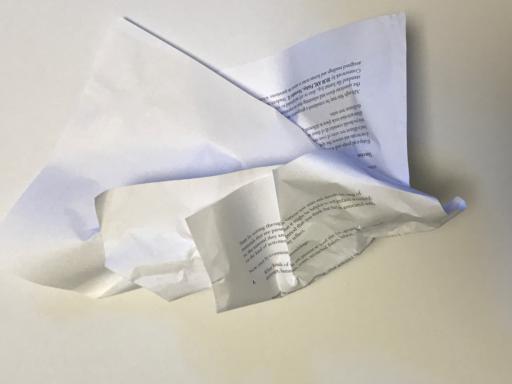
Waste category: paper